Lima campaign

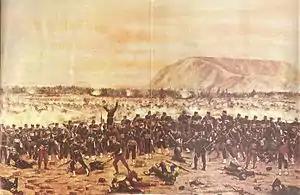
Painting by Juan Lepiani of the battle.

The Peruvian defense line participating in the battle was made up of the civilian population of the city of Lima united with the battalions that had fought in San Juan. At approximately 2:00 p.m. on January 15, 1881, a surprise firefight between groups of both armies began to escalate until combat became general throughout the battle front.